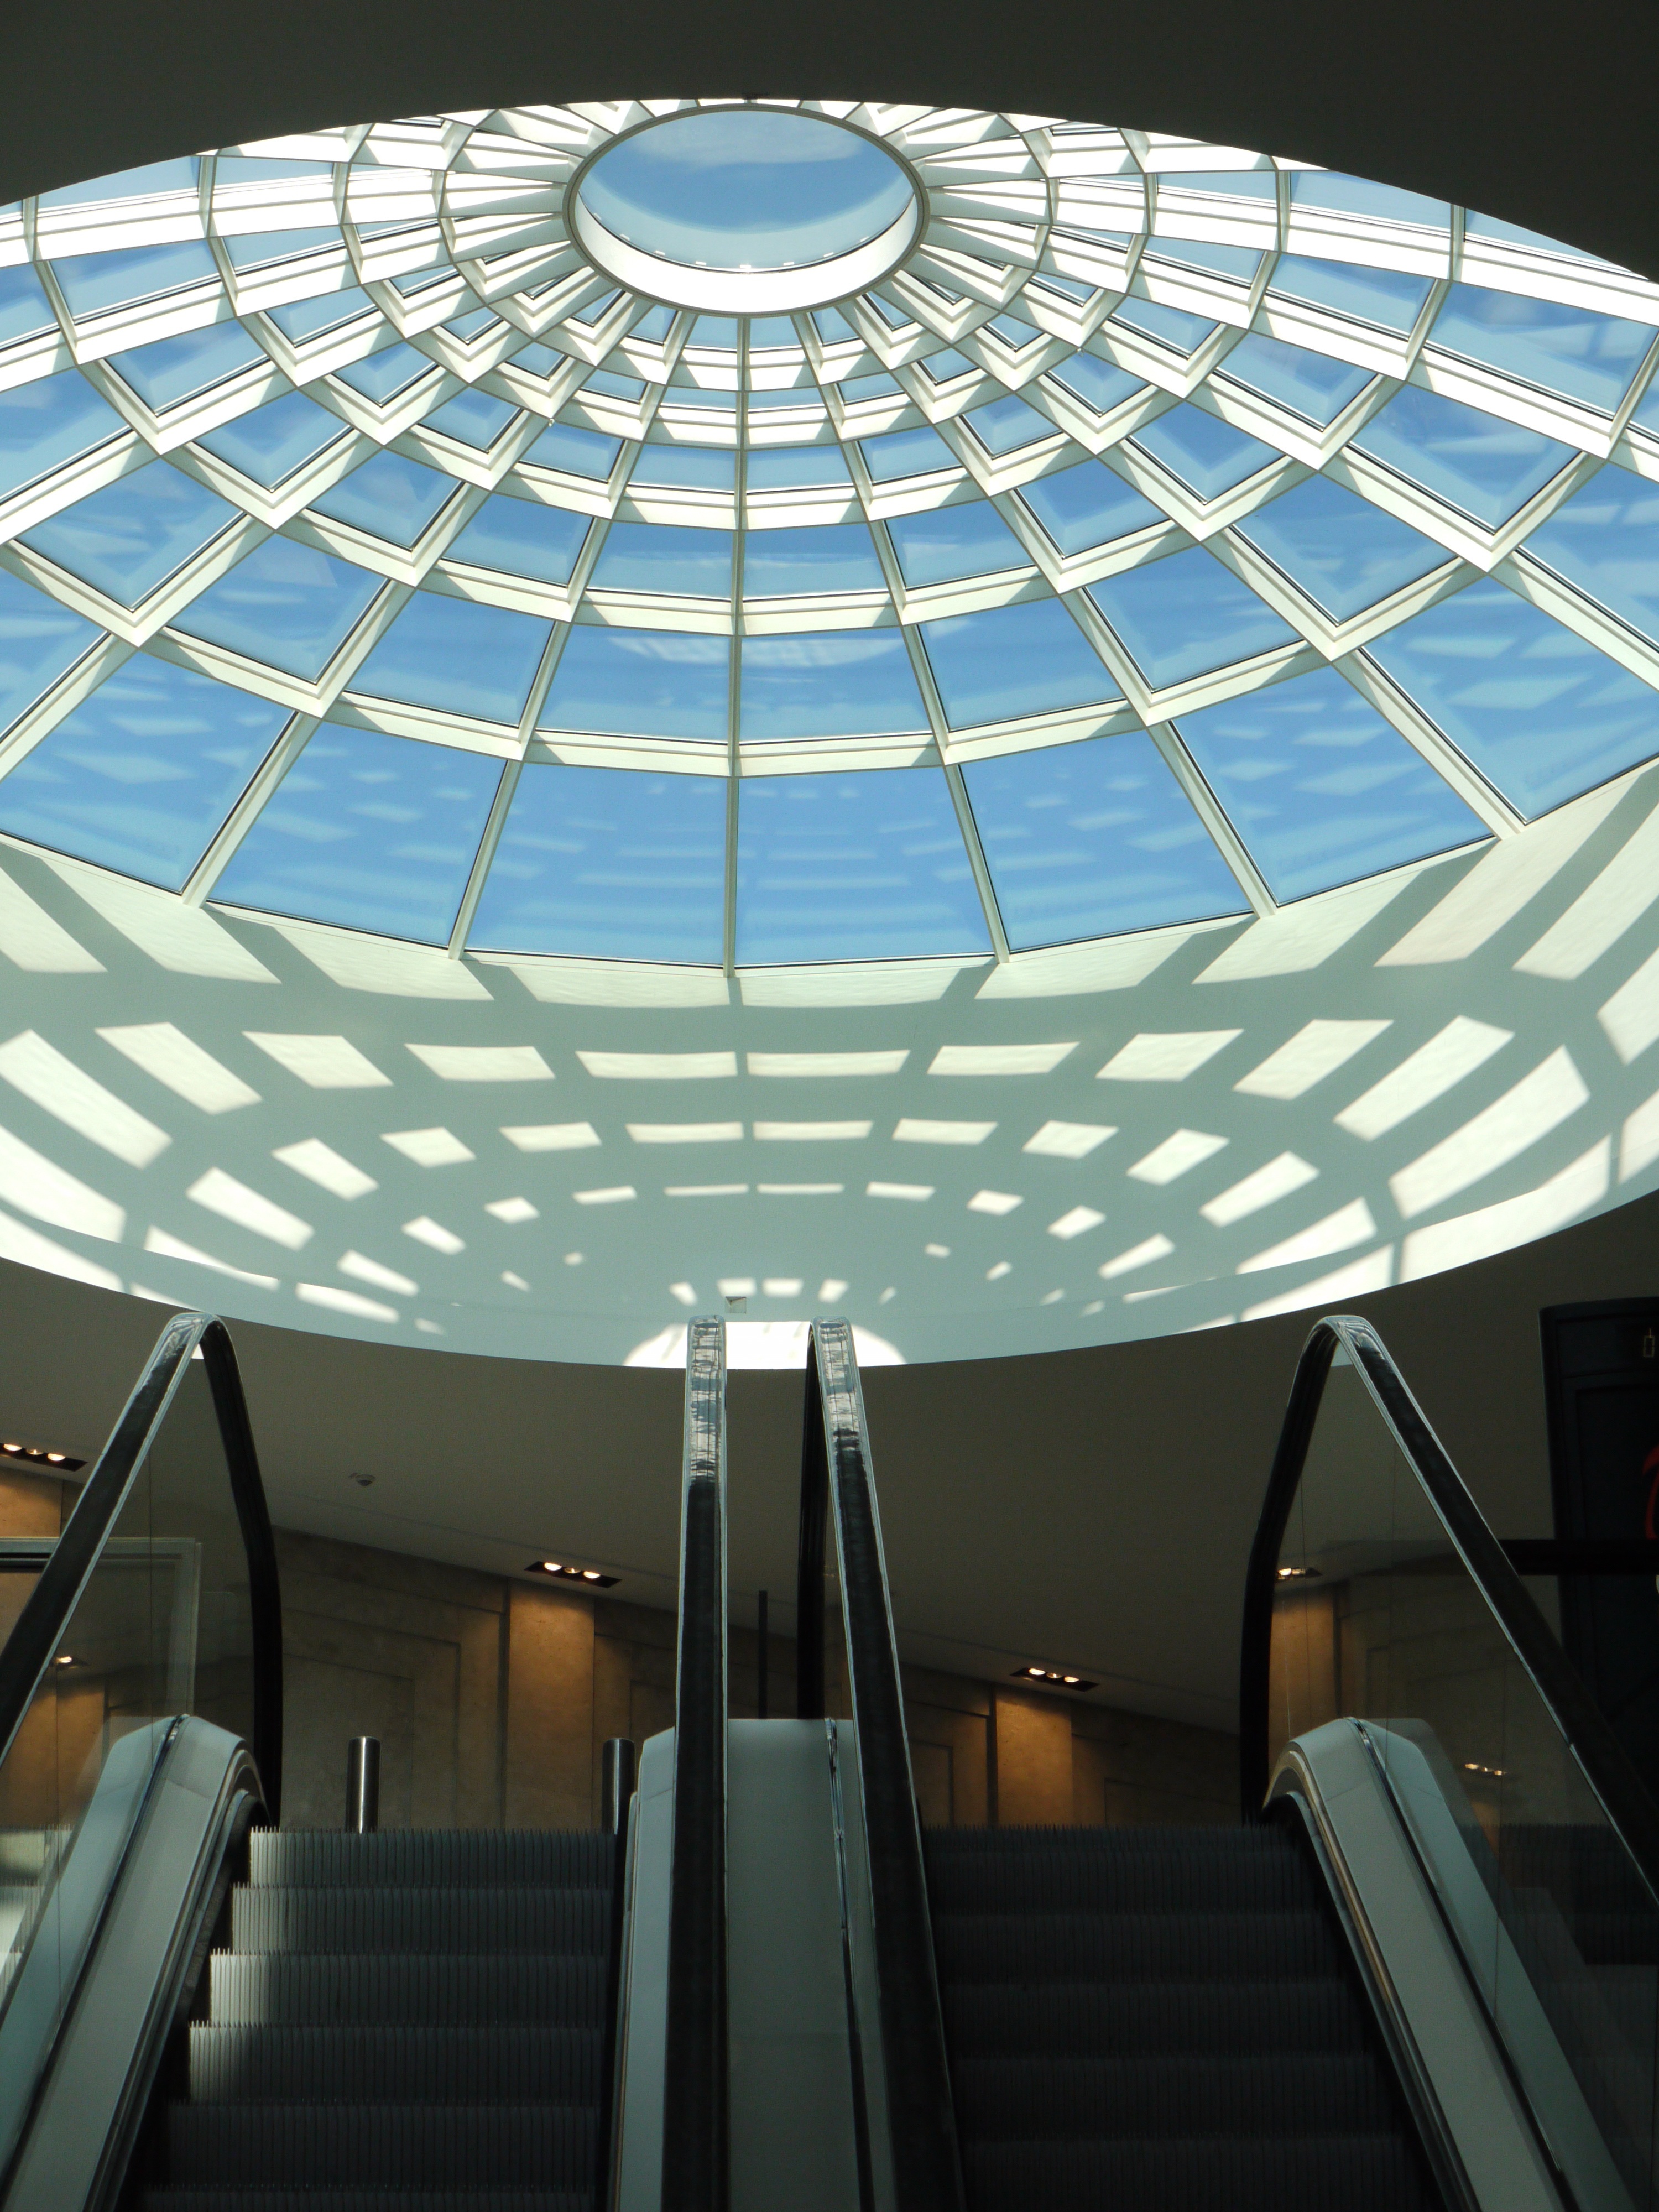
architecture, structure, glass, roof, building, city, escalator, ceiling, shadow, facade, shopping, lighting, stadium, interior design, exposure, arena, design, symmetry, center, mall, dome, shopping center, shopping centre, headquarters, shoppingmall, westfalen, convention center, daylighting, munster, glass roof, m nster arkaden, sport venue, retail stores